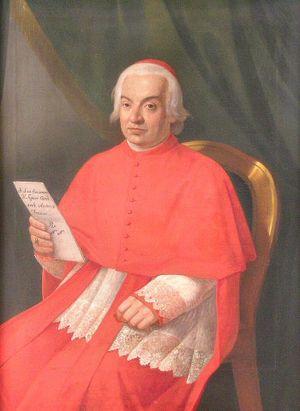
Antonio Frosini est un cardinal italien du XIXᵉ siècle.